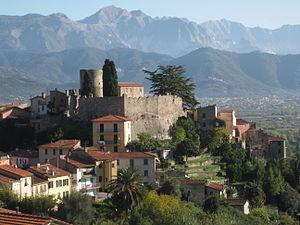
Ameglia est une commune italienne de 4 541 habitants située dans la province de La Spezia, dans la région Ligurie, dans le nord-ouest de l'Italie. Le quartier de Montemarcello est recensé parmi les plus beaux villages d'Italie.